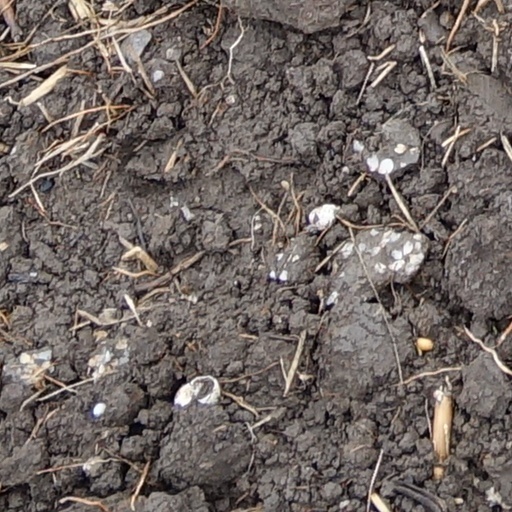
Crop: wheat